Silk industry of Cheshire

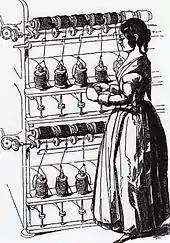
A simple silk-throwing frame where the continuous filament from the top/horizontal bobbin is pulled onto the vertical/bottom bobbin; a flyer round the bottom bobbin inserts a twist

Congleton, Macclesfield, Bollington and Stockport, England, were traditionally silk-weaving towns. Silk was woven in Cheshire from the late 1600s. The handloom weavers worked in the attic workshops in their own homes. Macclesfield was famous for silk buttons manufacture. The supply of silk from Italy was precarious and some hand throwing was done, giving way after 1732 to water-driven mills, which were established in Stockport and Macclesfield.